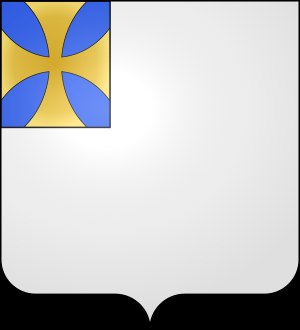
Kanton (heraldik)
Våbenskabelon i napoleonsk heraldik for en greve, der også var ærkebiskop – i blå kanton et gult mantuakors
En kanton er i heraldisk sammenhæng et firkantet felt, som regel placeret i øverste venstre hjørne af våbenskjoldet. En kanton er gerne kvadratisk og tydeligt mindre end en fjerdedel af skjoldet.